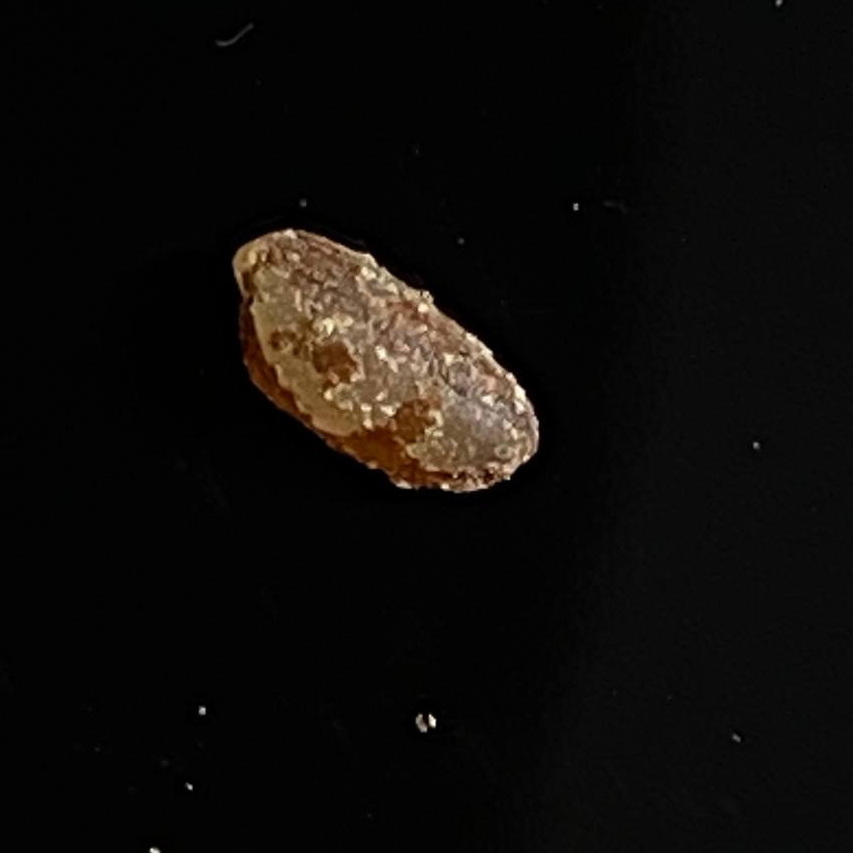
Rice variety: Lal_Aush